Papyrus Oxyrhynchus 1007

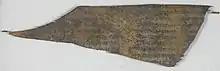
LXXP.Oxy.VII.1007

Papyrus Oxyrhynchus 1007 (also known as LXX; P.Oxy. VII 1007; P.Lond.Lit. 199; TM 61956; LDAB 3113; Rahlfs 907) is a fragment of a Greek Septuagint manuscript written on parchment. The manuscript was discovered in Oxyrhynchus, modern El-Bahnasa, Egypt. Using the study of comparative writing styles (palaeography), the manuscript has been dated to the 3rd century CE.